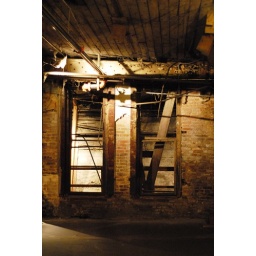
these windows would have been at street level, once upon a time